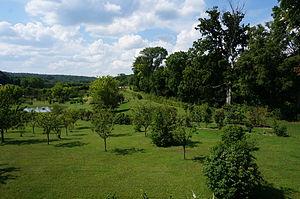
Le château de Louvois est un château situé sur la commune de Louvois dans le département de la Marne.